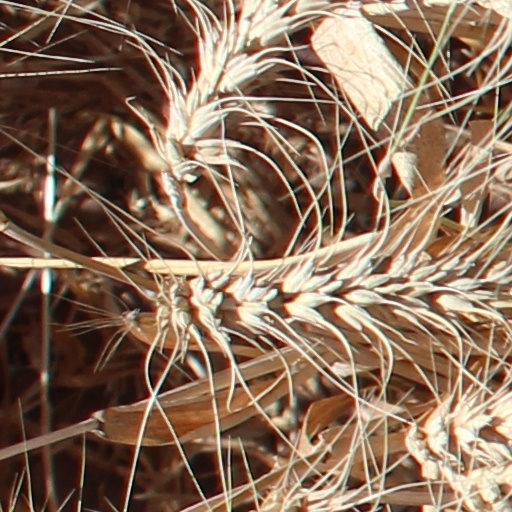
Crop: wheat